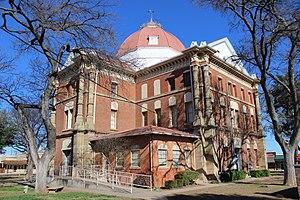
Le comté de Clay, en anglais : Clay County, est un comté situé au nord-est de l'État du Texas aux États-Unis. Il est nommé en l'honneur de Henry Clay, homme d'État américain. Fondé le 24 décembre 1857, son siège de comté est la ville de Henrietta. Selon le recensement de 2010, sa population est de 10 752 habitants. Le comté a une superficie de 2 891 km², dont 2 843 km² est de terre.